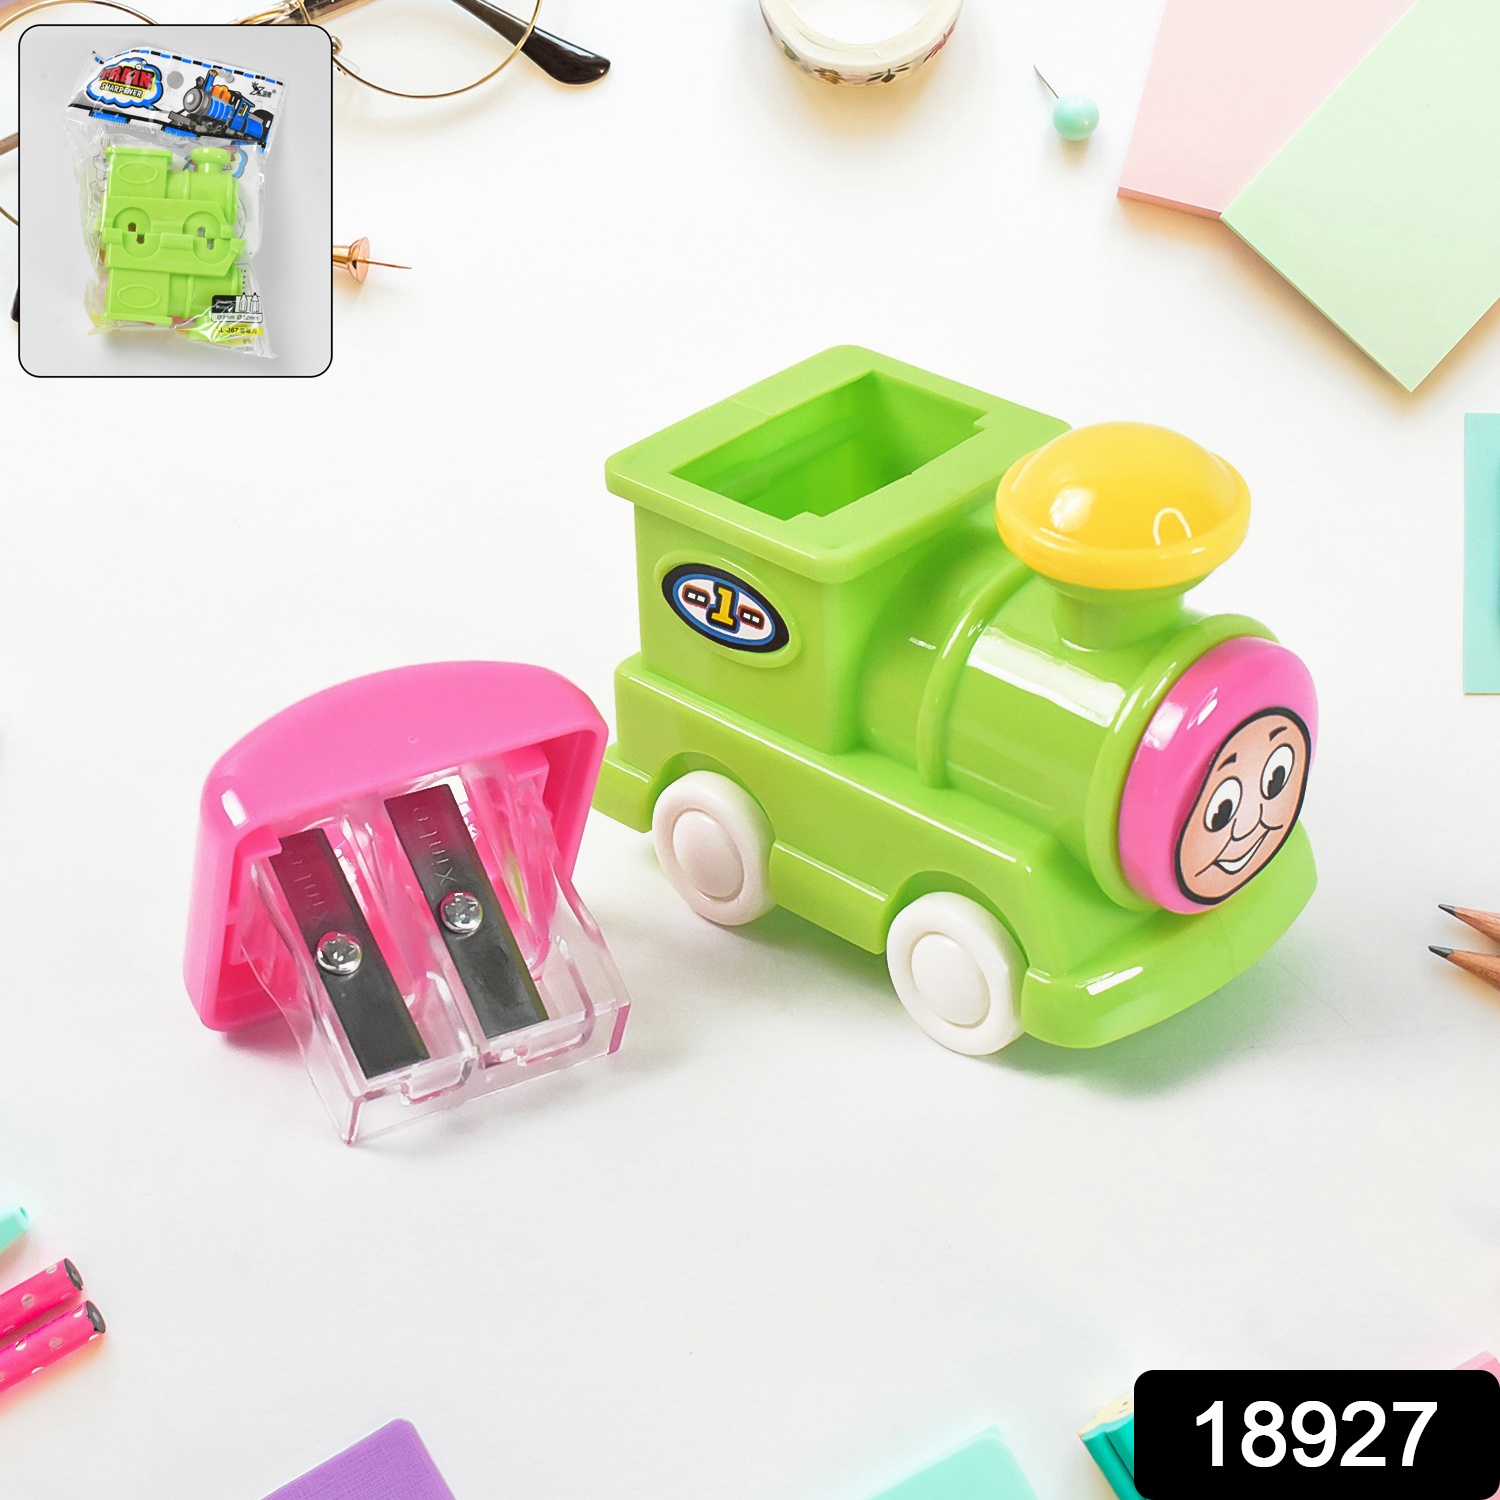
Train Double Hole Pencil Sharpener (1 Pc)
Train Double Hole Pencil Sharpener - Fun and Functional Stationery Tool for Kids - Dual Sharpener with Thomas the Tank Engine Design (1 Pc) Description :- Dual-Hole Design: This pencil sharpener has two holes to accommodate both standard-sized and jumbo pencils, providing versatility for various pencil sizes. Thomas the Tank Engine Design: The sharpener features a vibrant Thomas the Train design, making it a favorite among young fans of the beloved character. Fun and Functional: Combining entertainment and functionality, this sharpener makes pencil sharpening an enjoyable experience for kids. Durable Construction: Made from high-quality materials, this sharpener is built to withstand regular use and provide long-lasting performance. Efficient Sharpening: The sharp blades ensure a smooth and precise sharpening process, creating a fine point for neat and accurate writing or drawing. Portable and Compact: With its compact size, this sharpener is easily portable, fitting into pencil cases or school bags for on-the-go use. Easy-to-Empty Shavings Container: The sharpener includes a built-in shavings container that is easy to remove and empty, keeping the workspace clean and tidy. Dimension :- Volu. Weight (Gm) :- 66 Product Weight (Gm) :- 28 Ship Weight (Gm) :- 66 Length (Cm) :- 10 Breadth (Cm) :- 7 Height (Cm) :- 4
Brand: Wukusy
Category: Office Supplies > Office Instruments > Pencil Sharpeners > Double Sharpeners